Bavarian railway signals

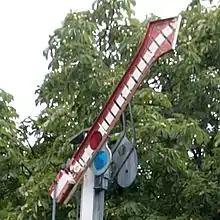
Arm of a single-armed Bavarian home signal

The main difference between Bavarian home signals and those of the "Reichsbahn" was the shape of the semaphore arm. On "Reichsbahn" signals the tip of the semaphore is circular in shape; on Bavarian signals it is diamond-shaped (see illustration).